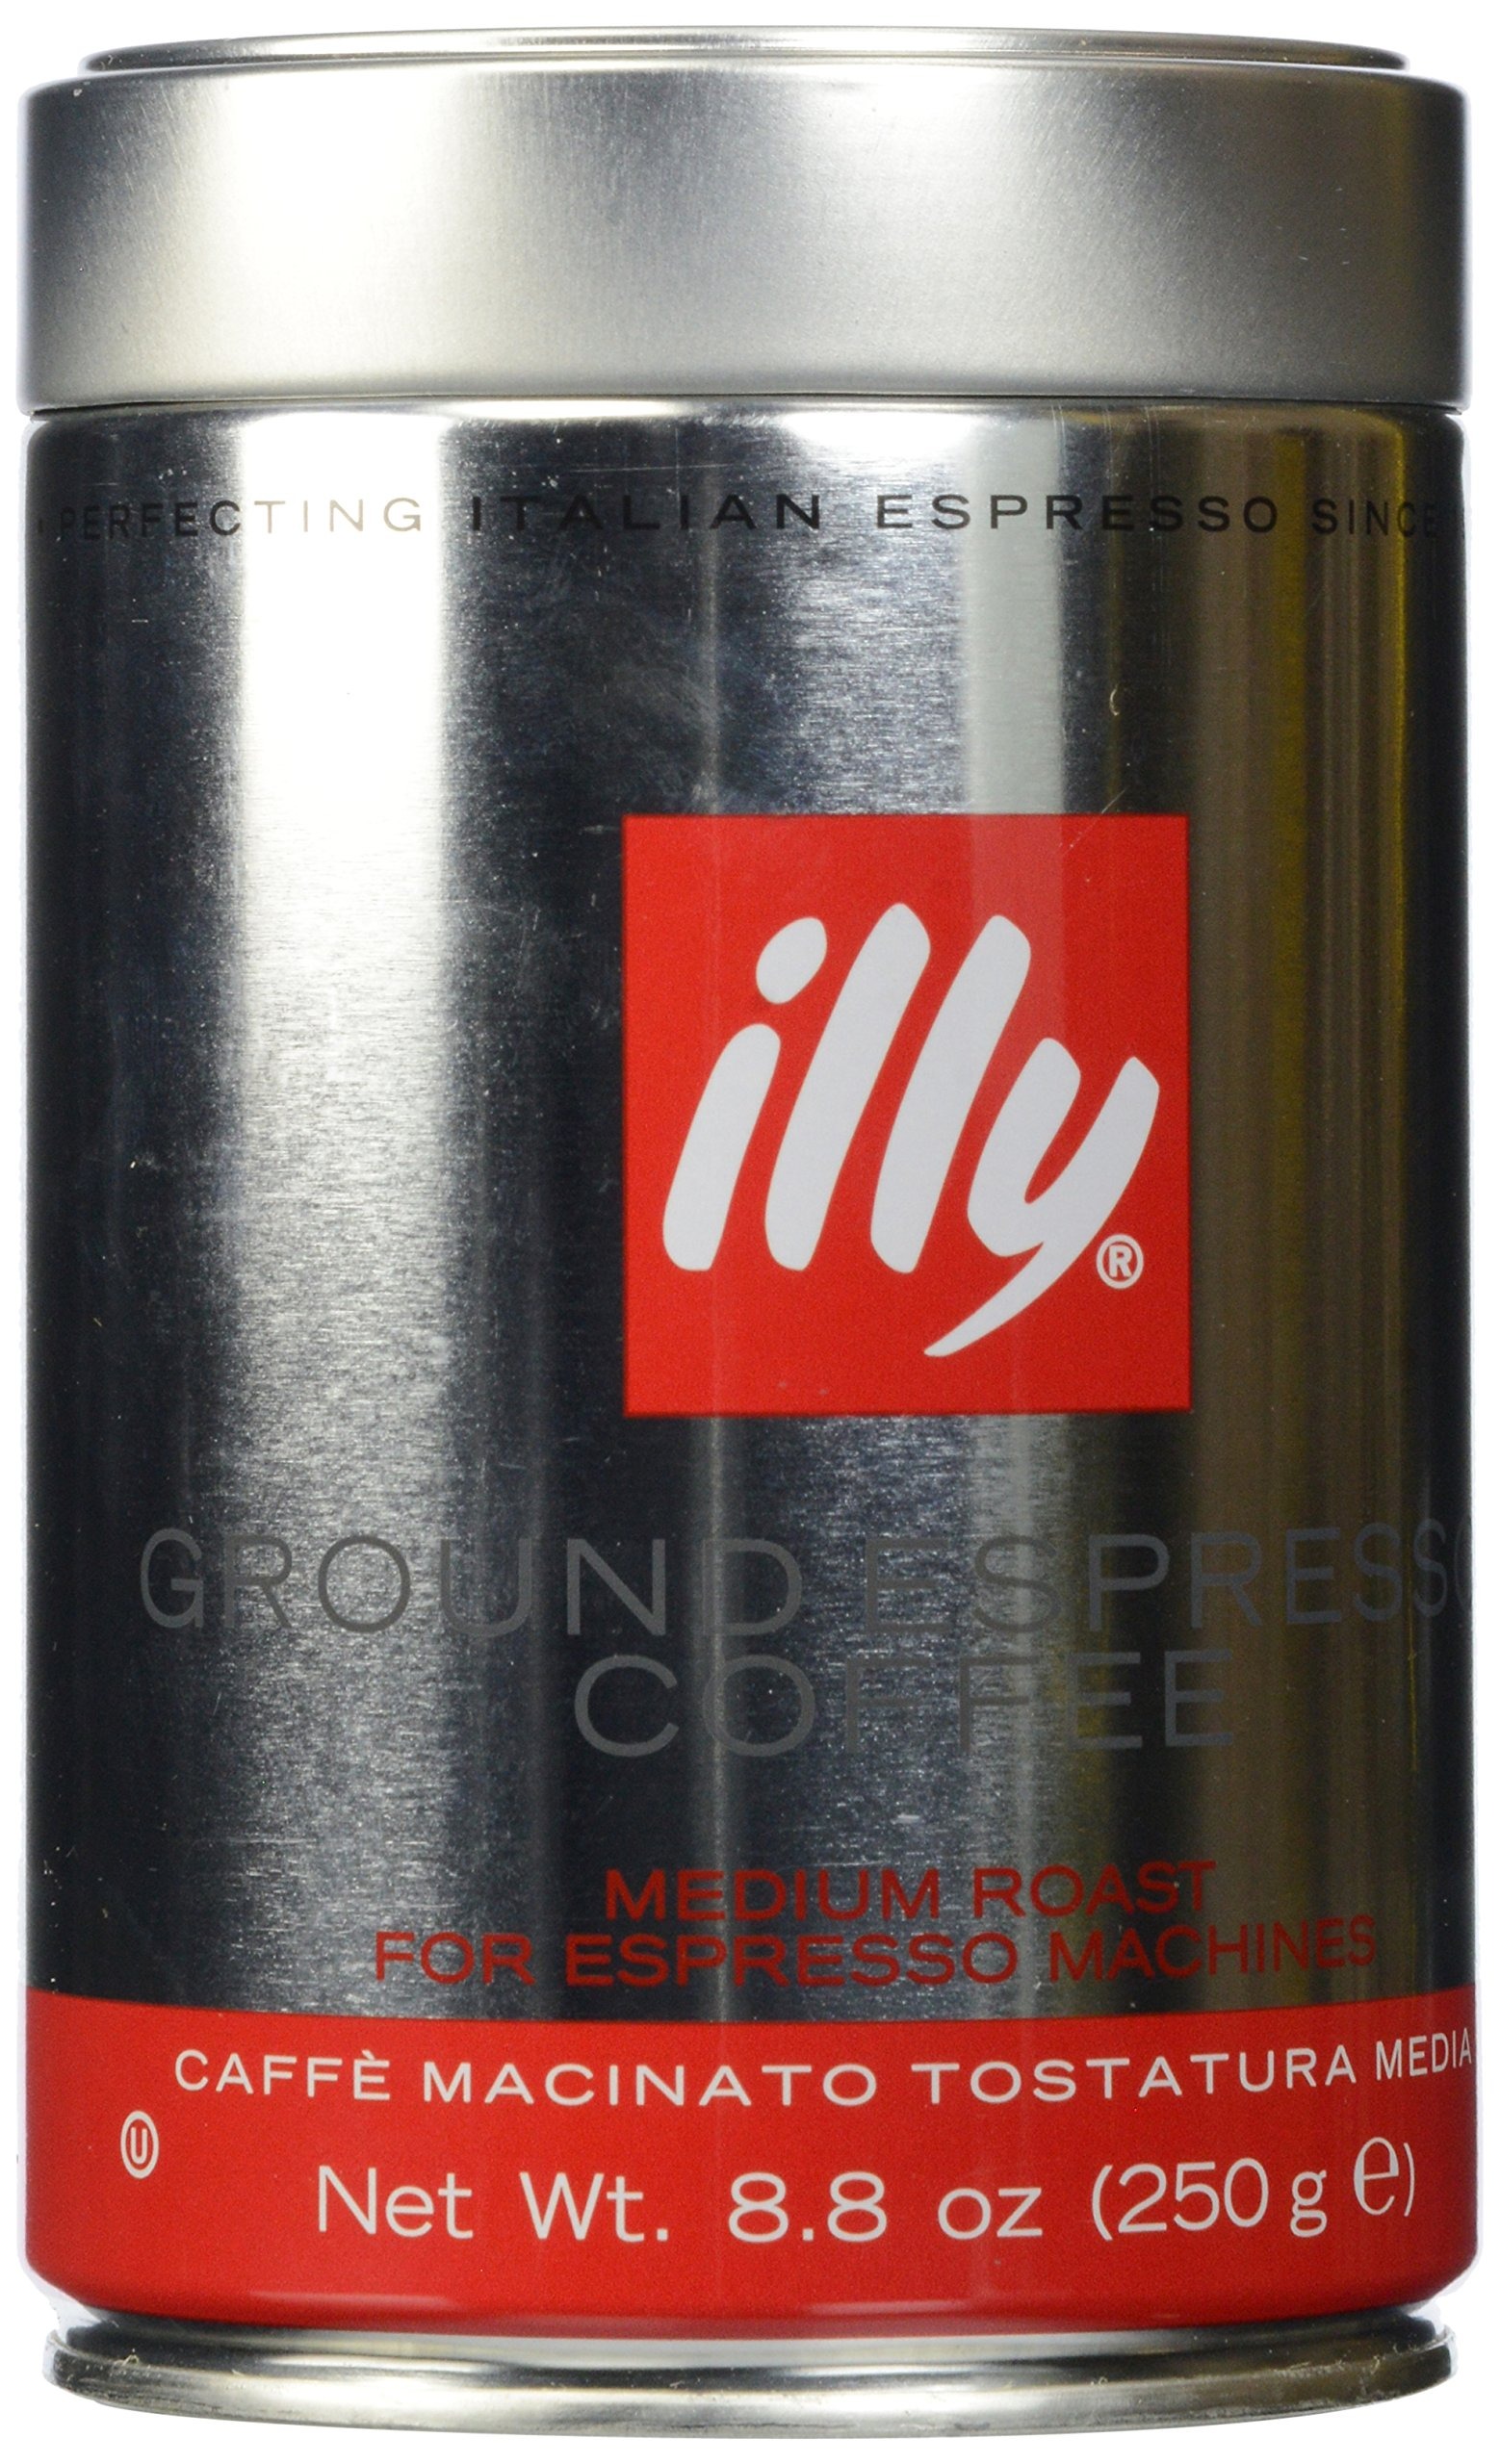
Item Name: Illy Caffe Normale Espresso Grind Coffee, Medium Roast, 8.8 Ounce
Bullet Point 1: Medium roast - 100% sustainably-grown Arabica coffee beans for a smooth, perfectly balanced taste
Bullet Point 2: Espresso fine grind to provide optimal extraction with espresso machines that accept ground, tamped coffee
Bullet Point 3: Packaged in an air-pressurized tin, the coffee maintains its rich aroma and fresh flavor until the moment it's prepared
Bullet Point 4: Made in Italy
Bullet Point 5: Enjoy every day
Bullet Point 6: A fine selection of ground Aribaca beans
Bullet Point 7: Packaged in an air-pressurized tin, the coffee maintains its rich aroma and fresh flavor until the moment it's prepared
Bullet Point 8: Made in Italy
Value: 8.8
Unit: ounce

Price: 14.52